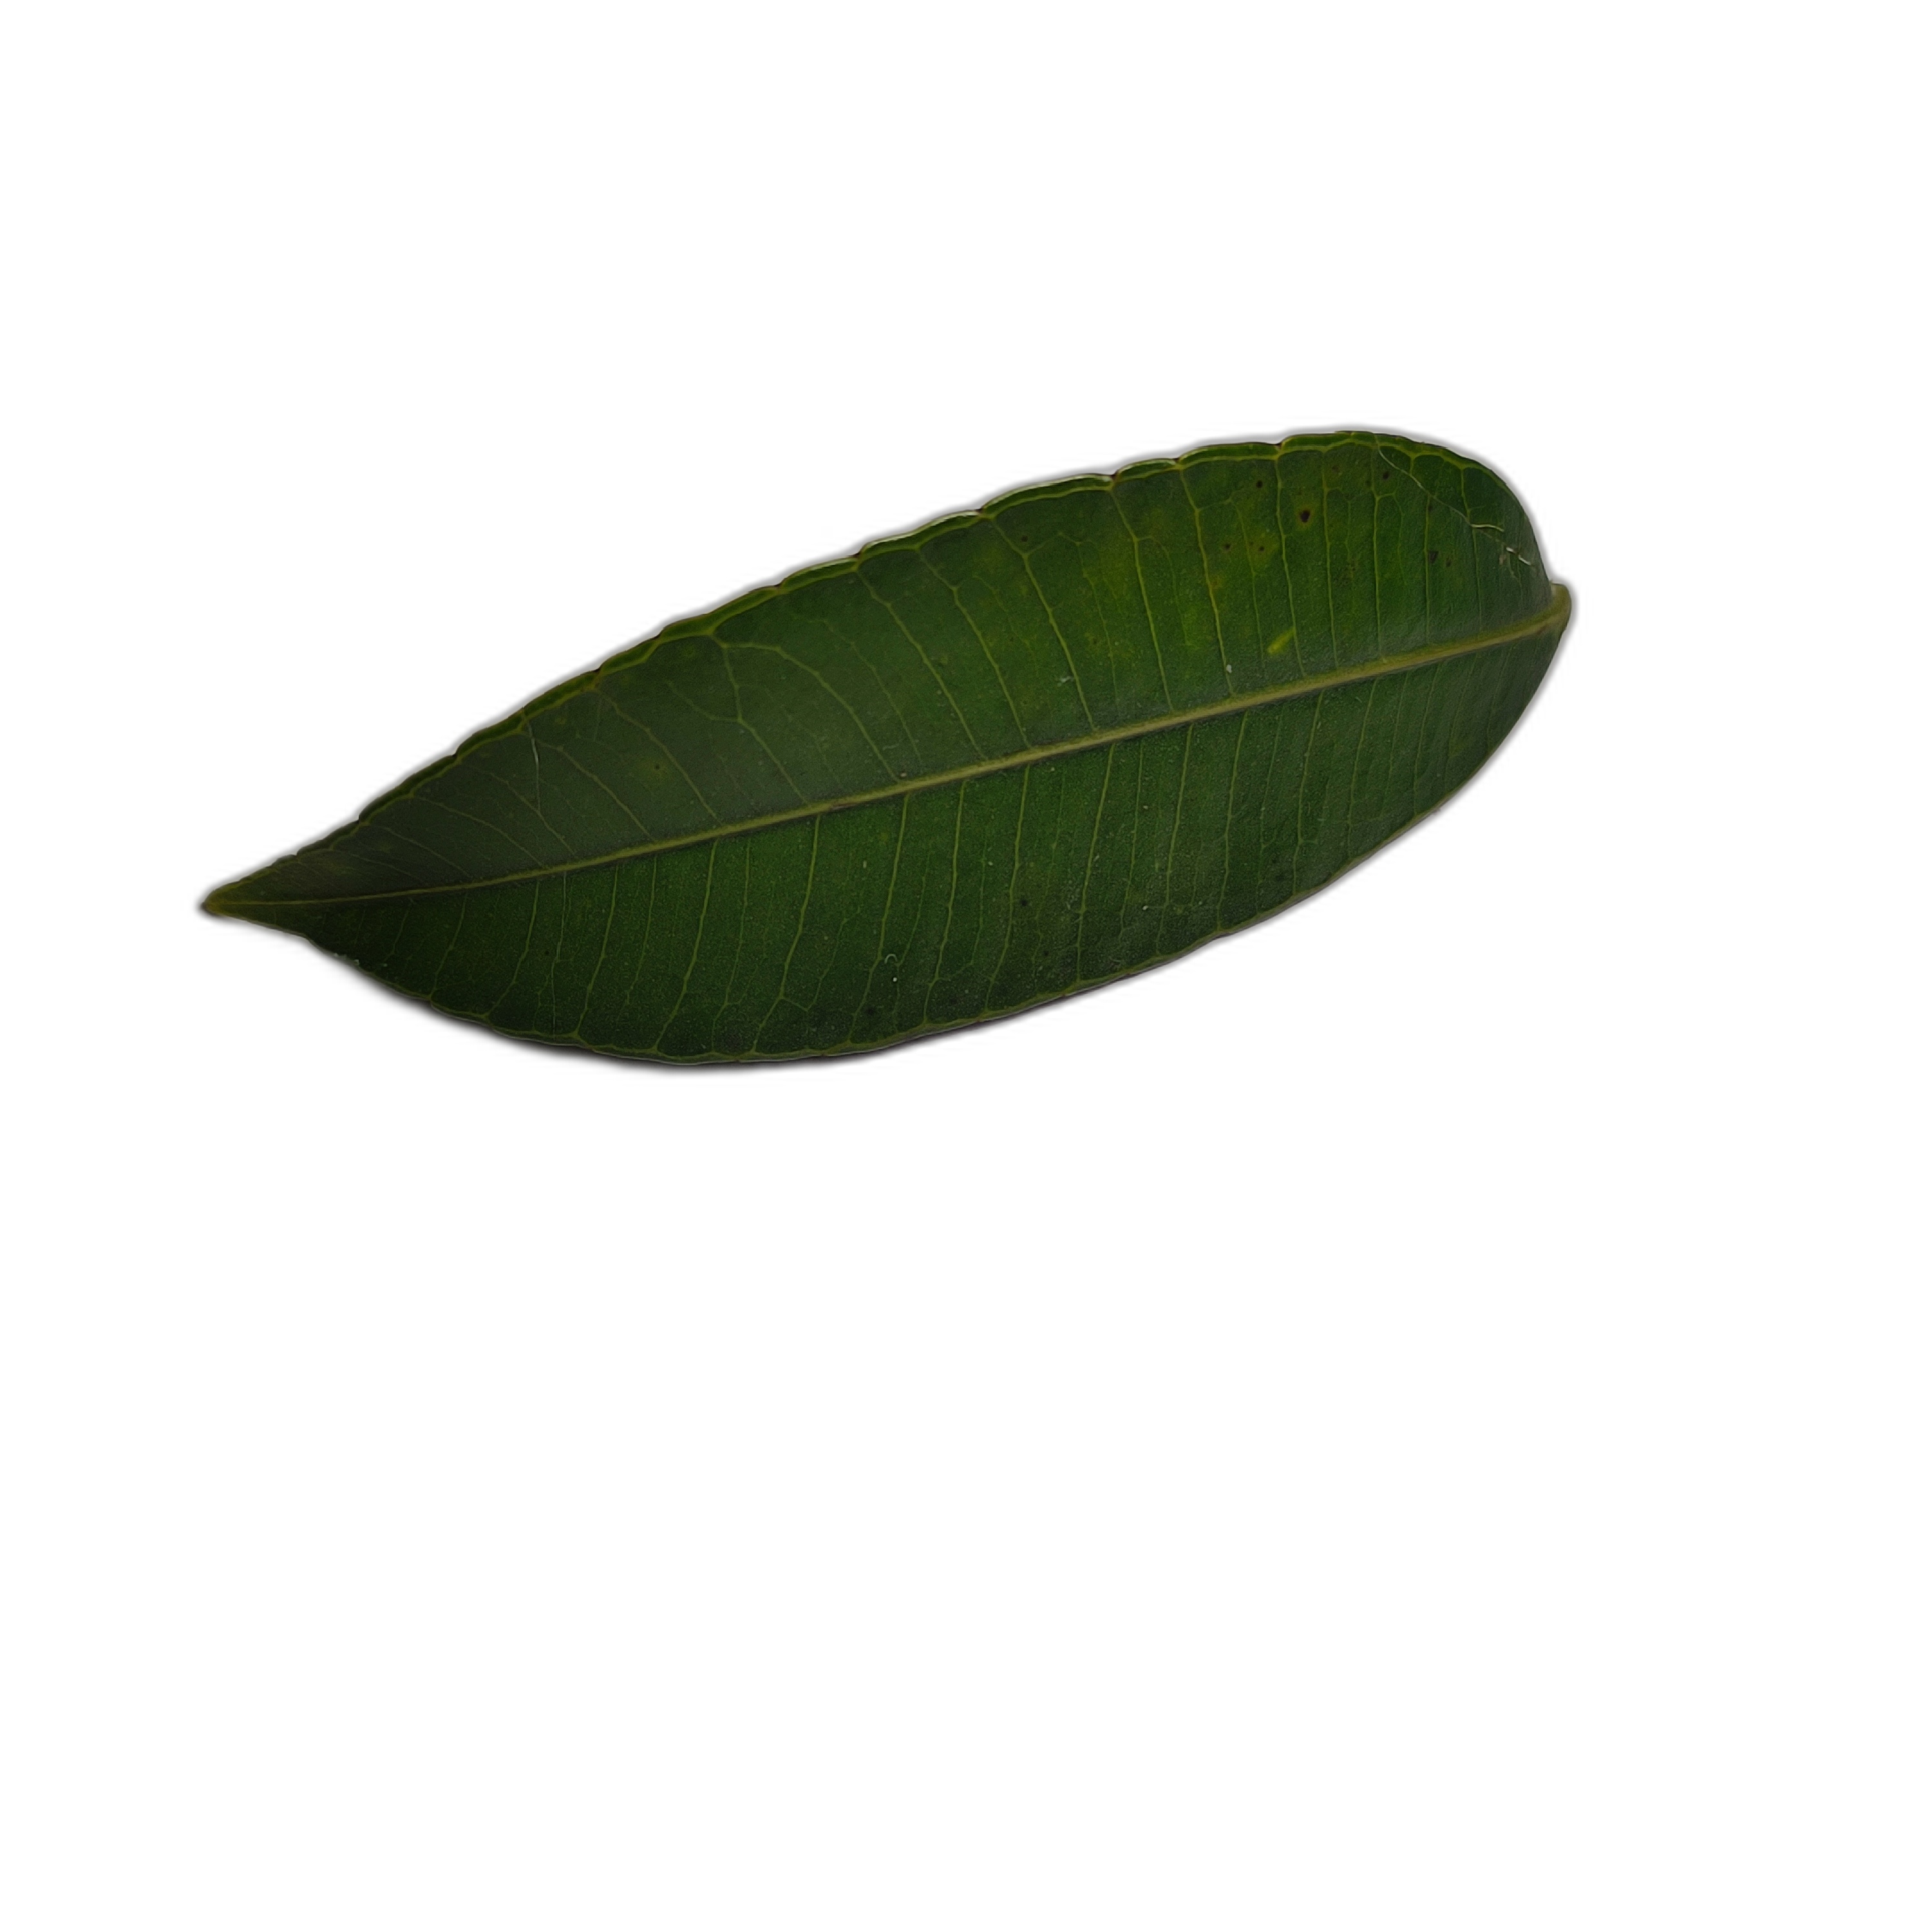
Label: healthy